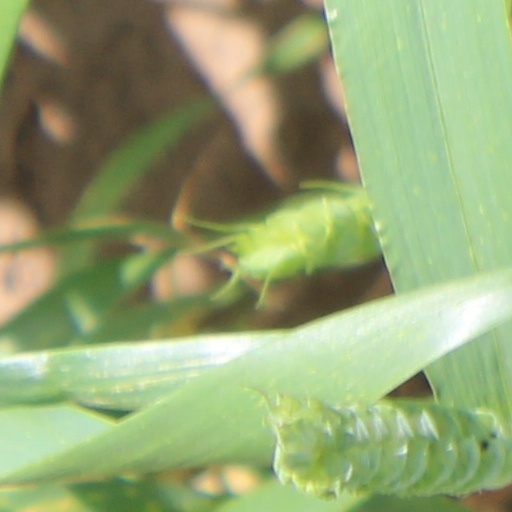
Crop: wheat